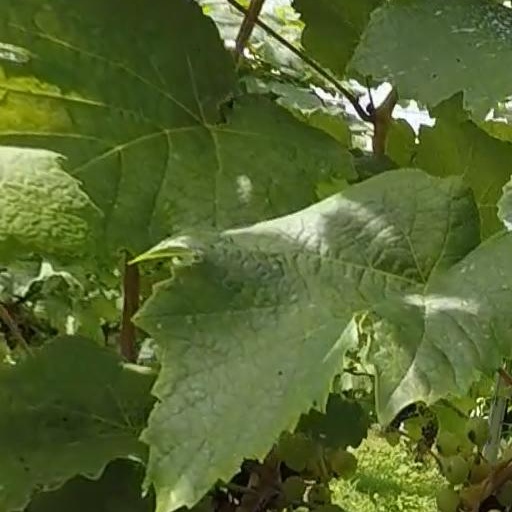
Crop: grape